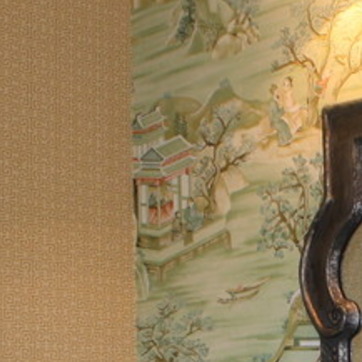
Material: wallpaper